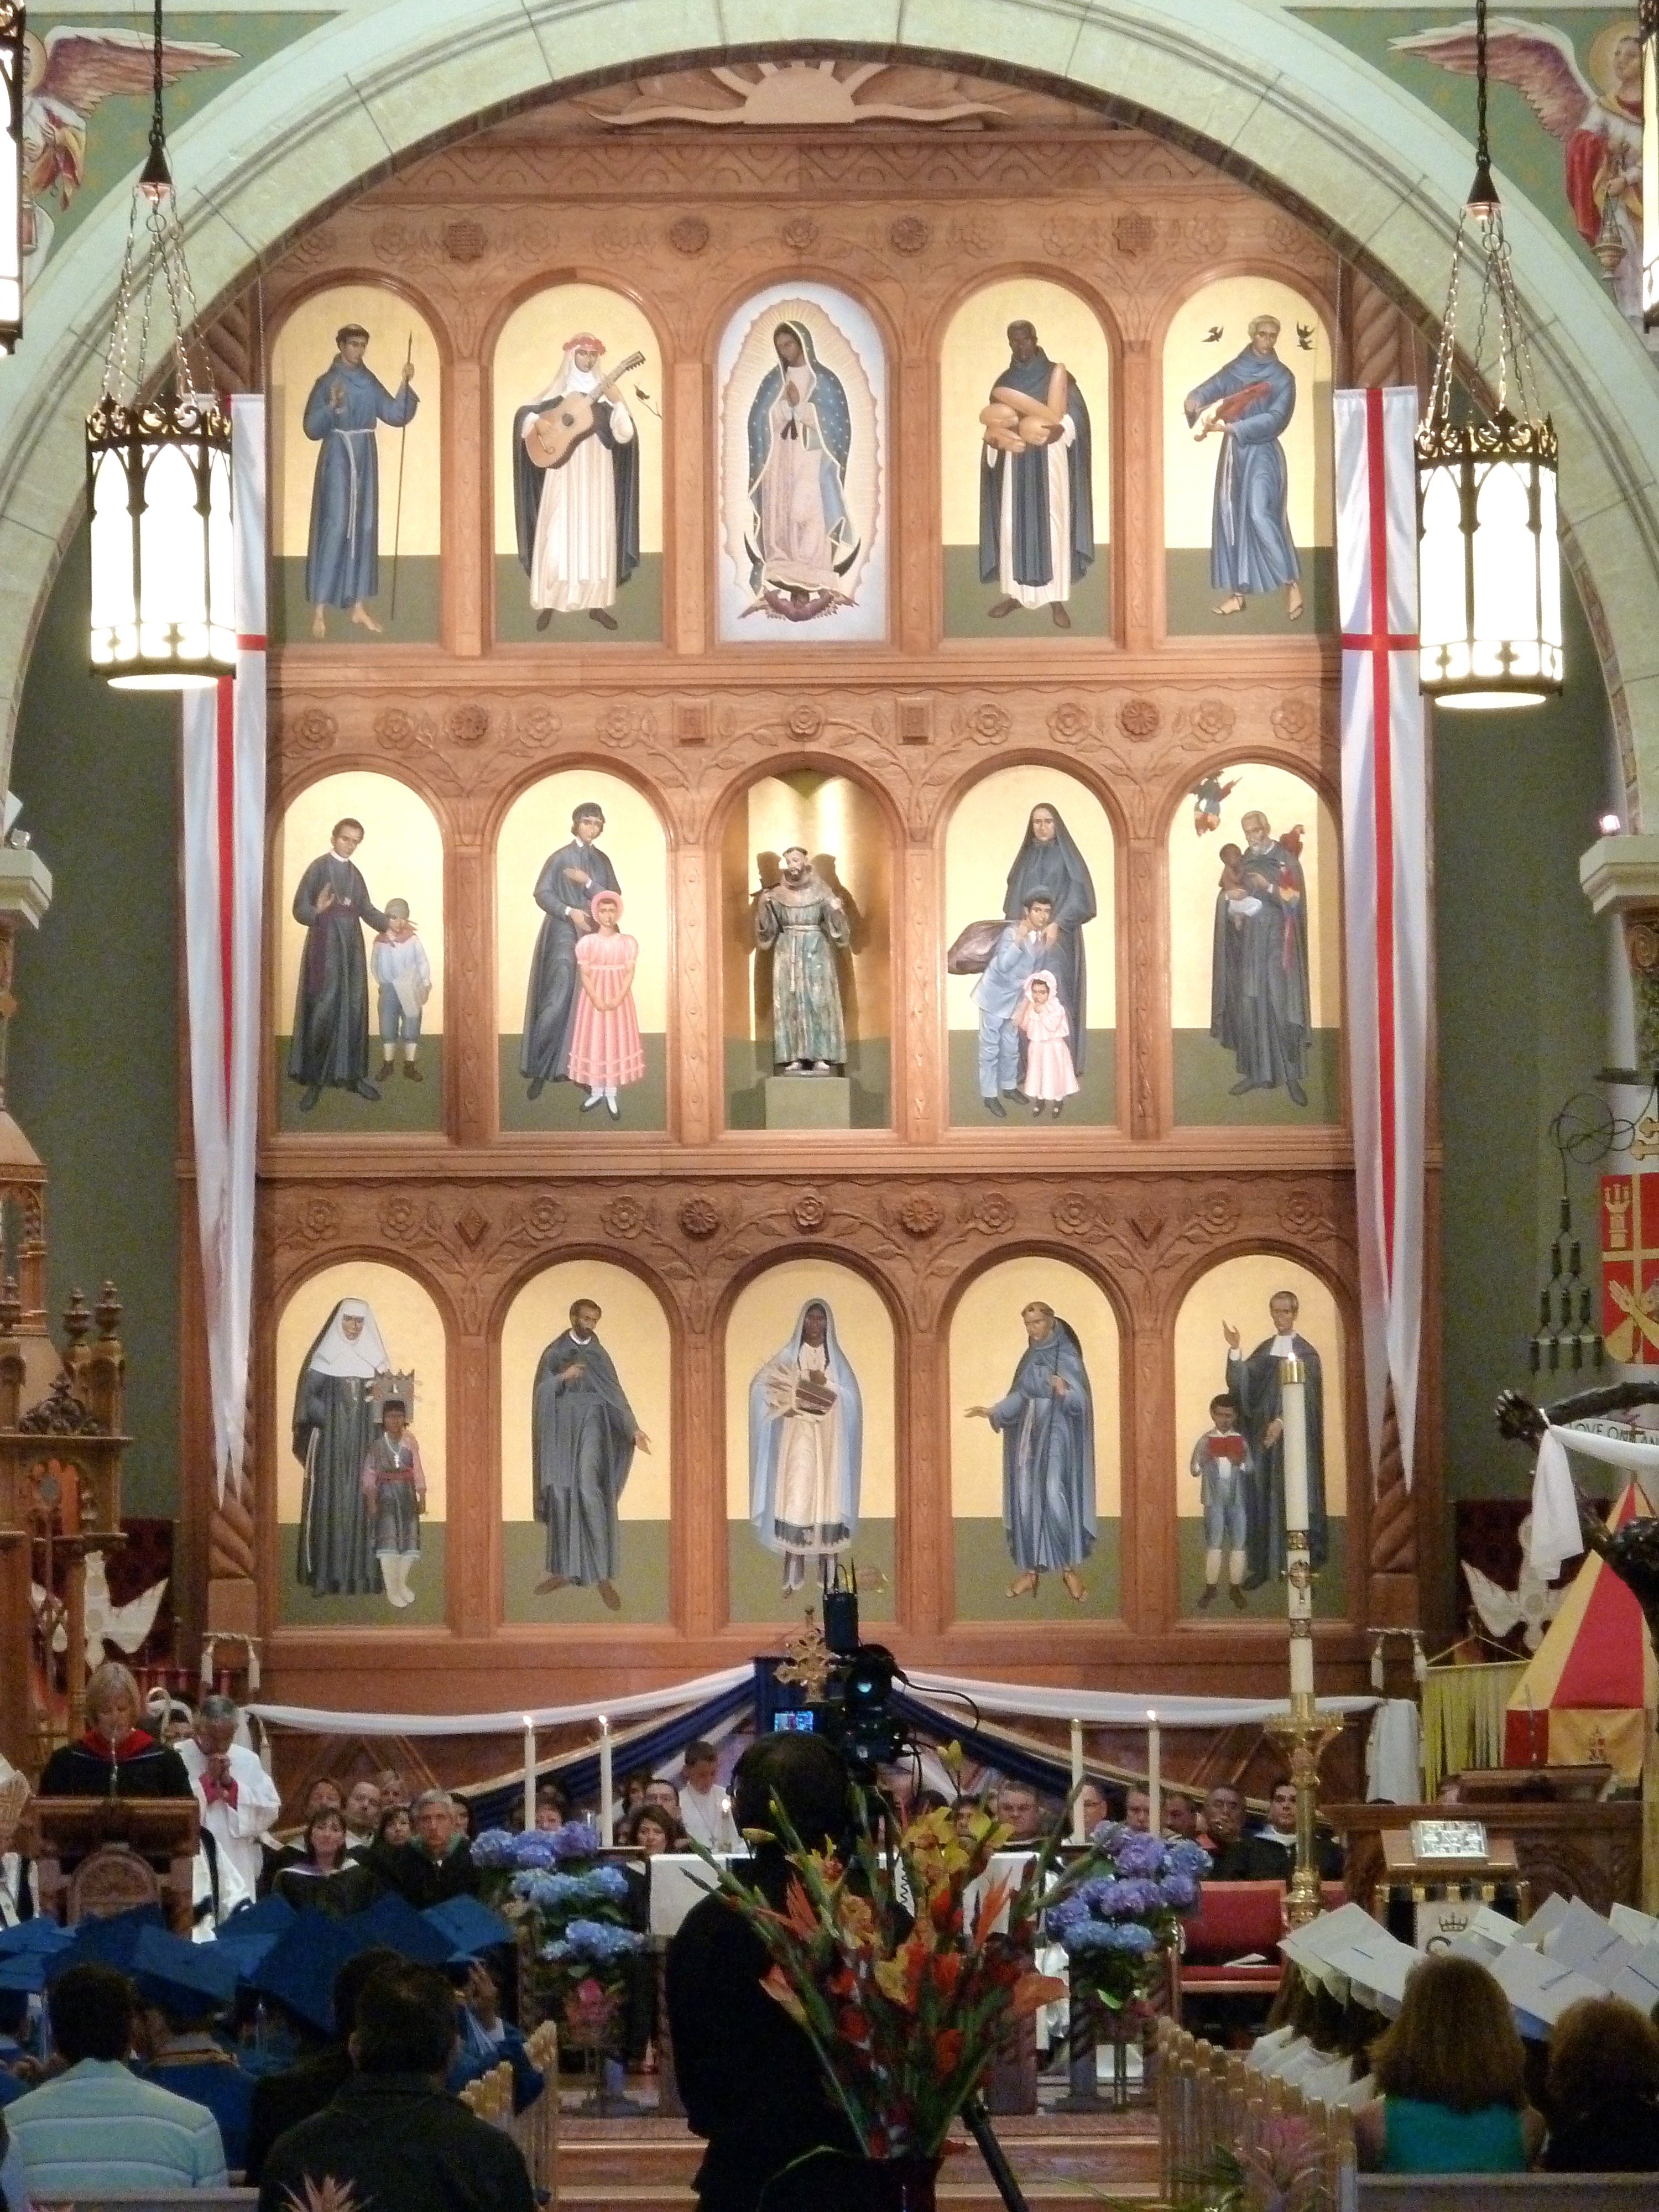
building, usa, religion, church, cathedral, tourism, place of worship, new mexico, synagogue, basilica, middle ages, santa fe